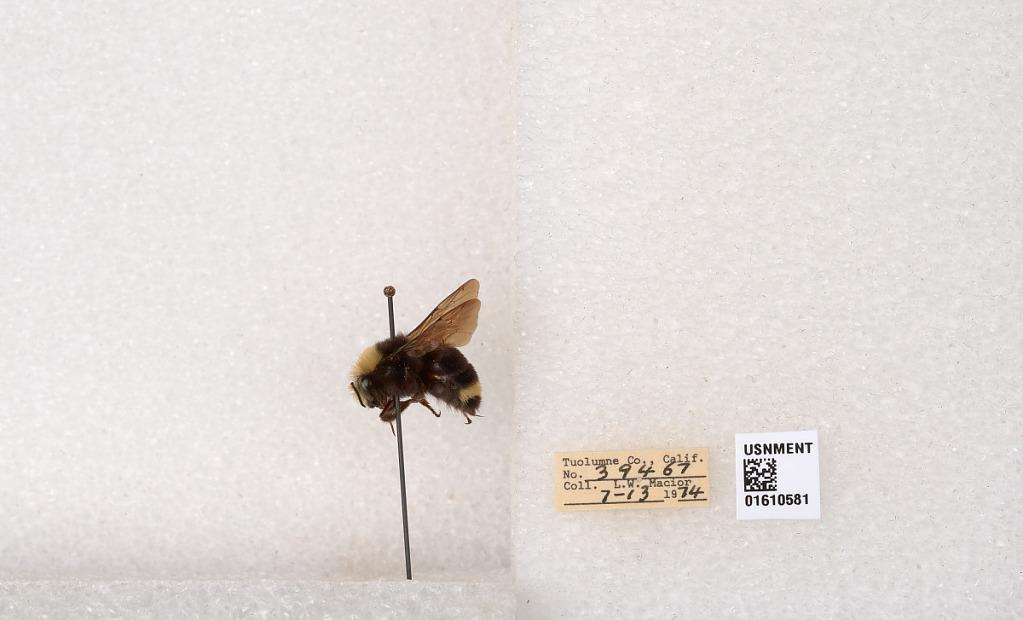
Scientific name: Bombus (Pyrobombus) vosnesenskii Radoszkowski
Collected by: L. Macior
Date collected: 1974-7-13
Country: United States
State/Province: California
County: Tuolumne
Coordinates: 37.9712, -120.228